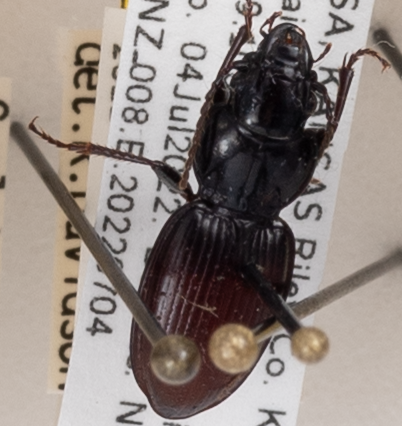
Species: Cyclotrachelus substriatus
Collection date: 2022-07-04
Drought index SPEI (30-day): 1.01
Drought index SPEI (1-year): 0.47
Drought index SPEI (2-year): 0.03